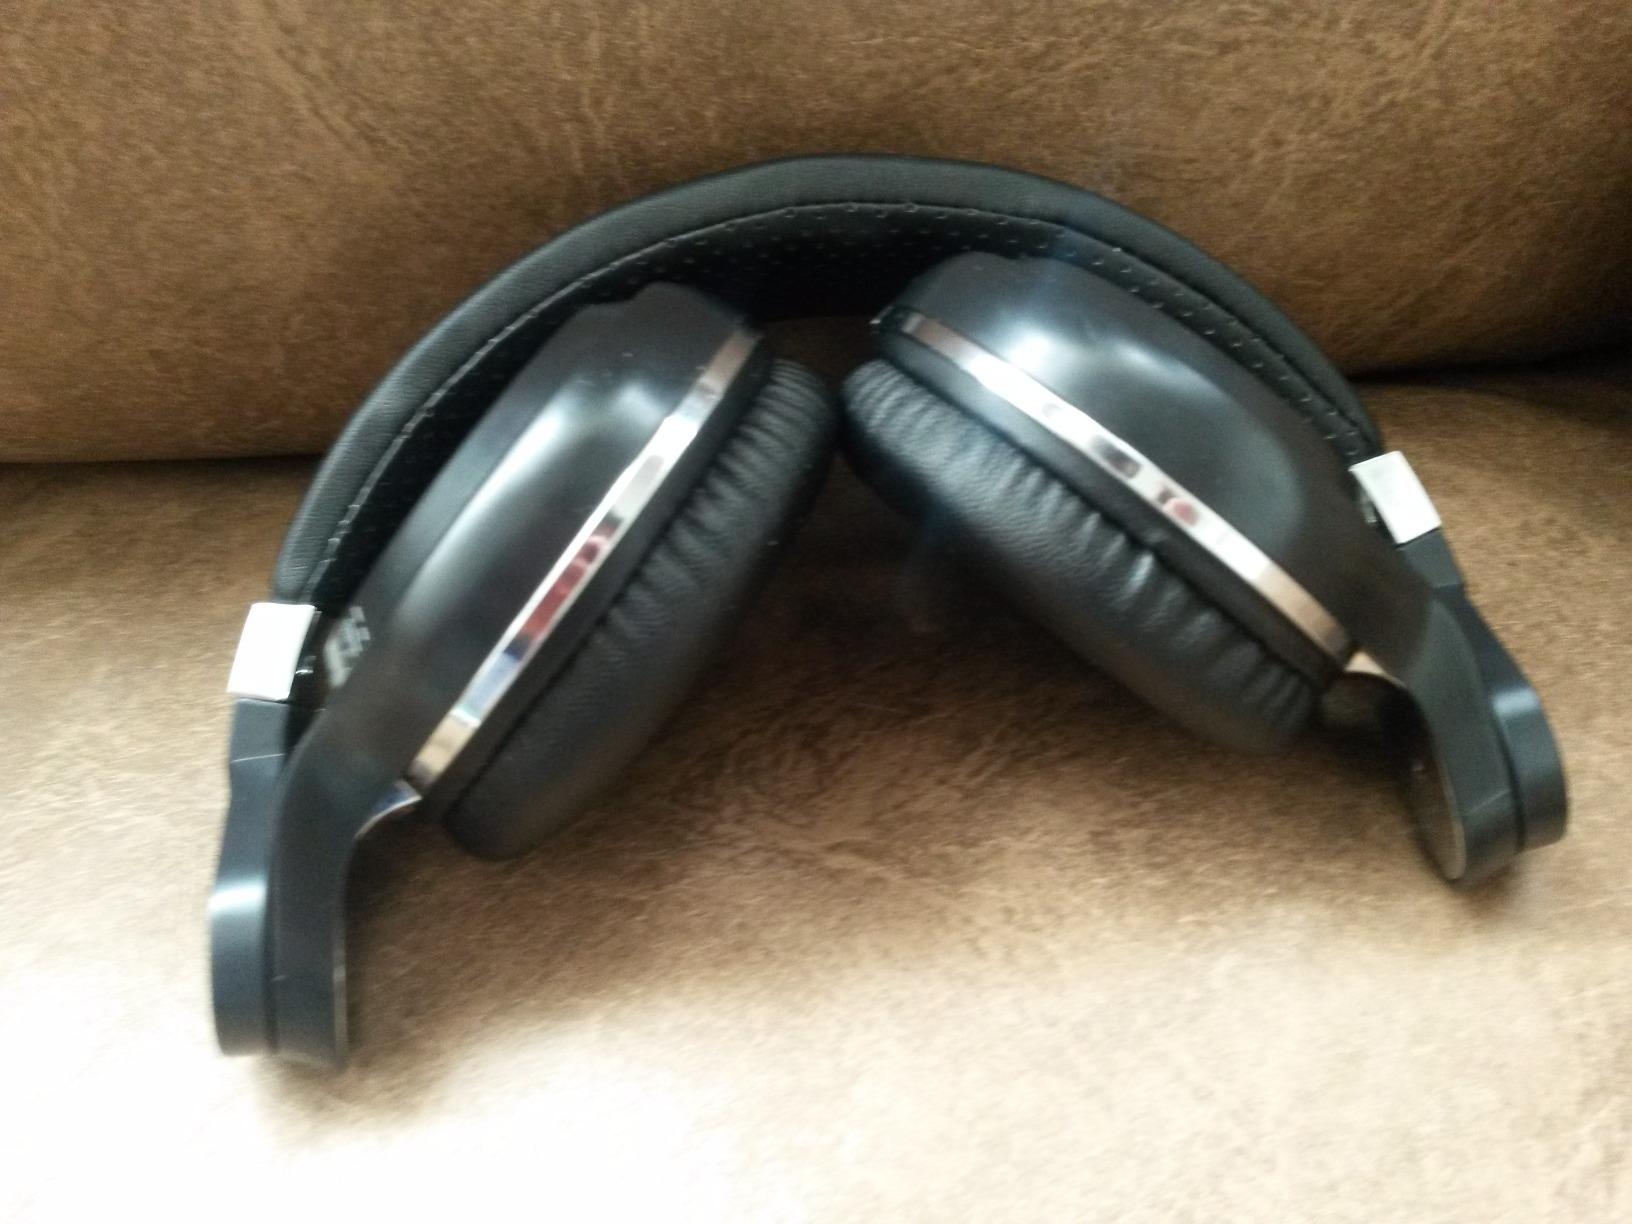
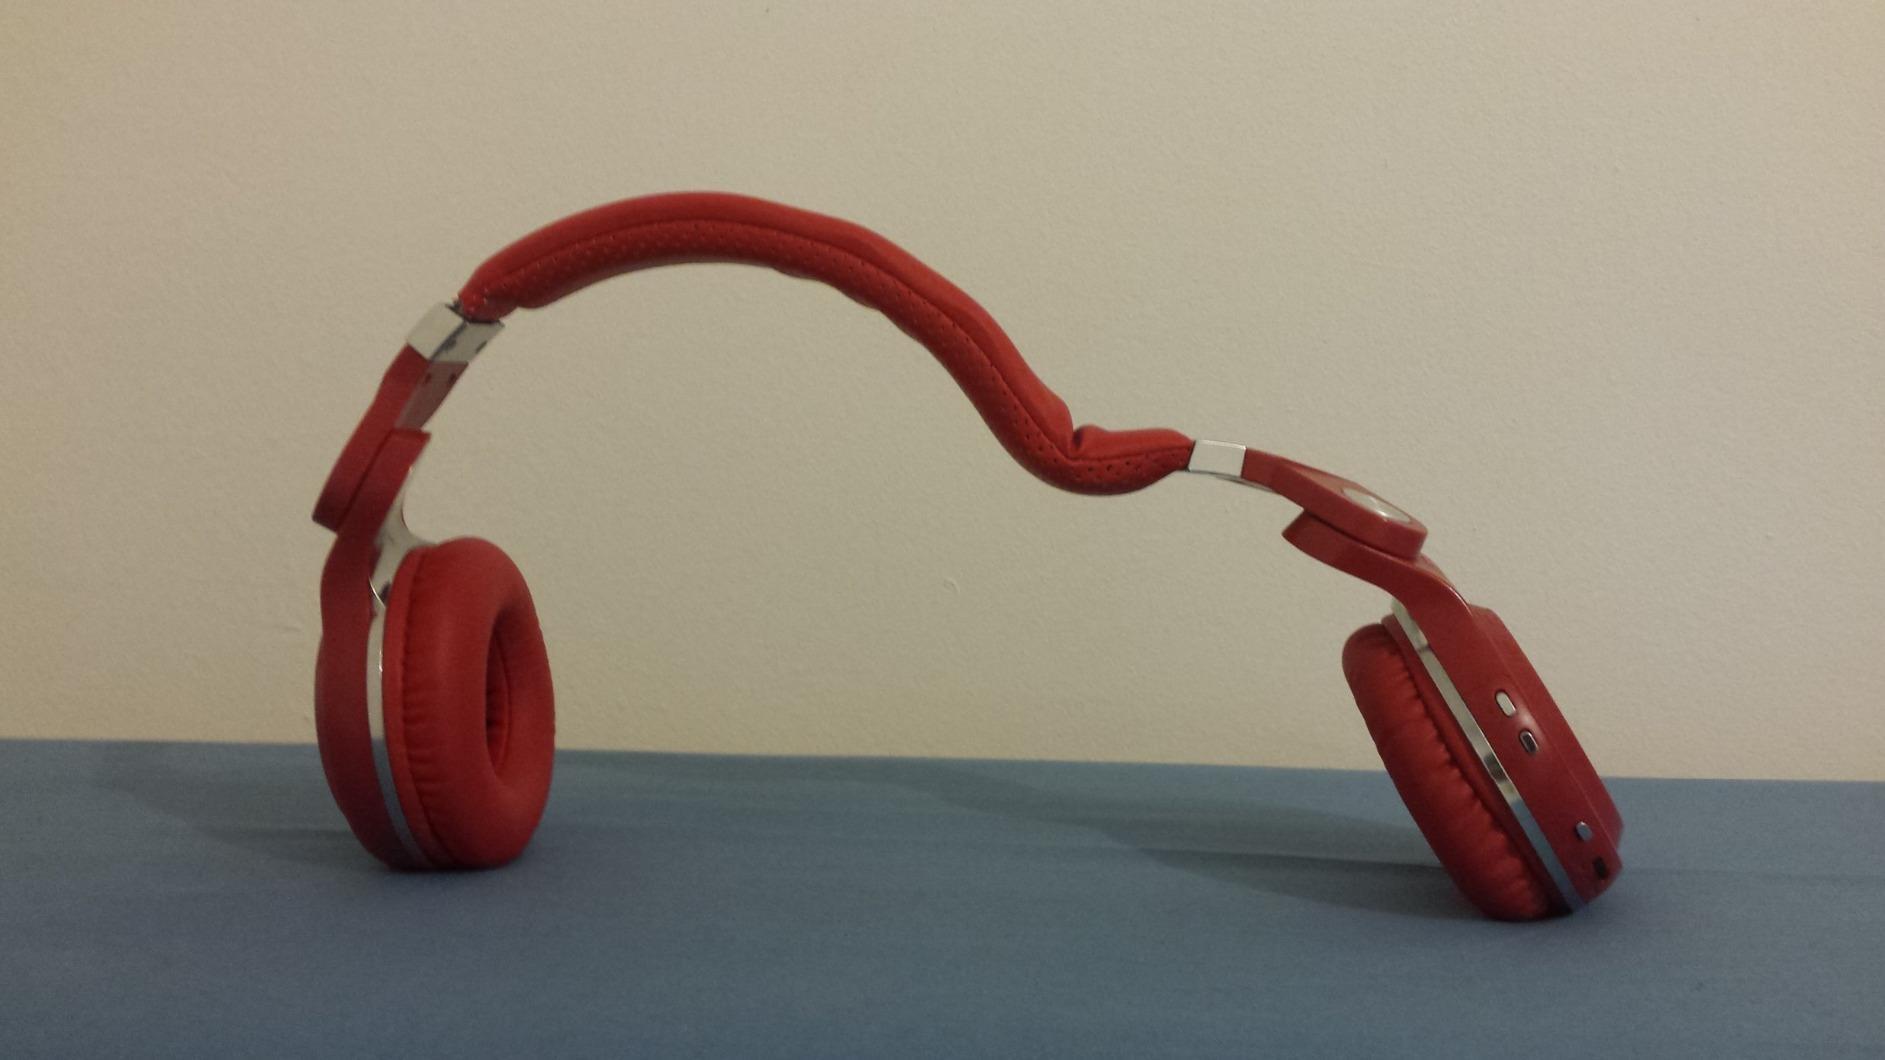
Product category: headphones
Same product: no